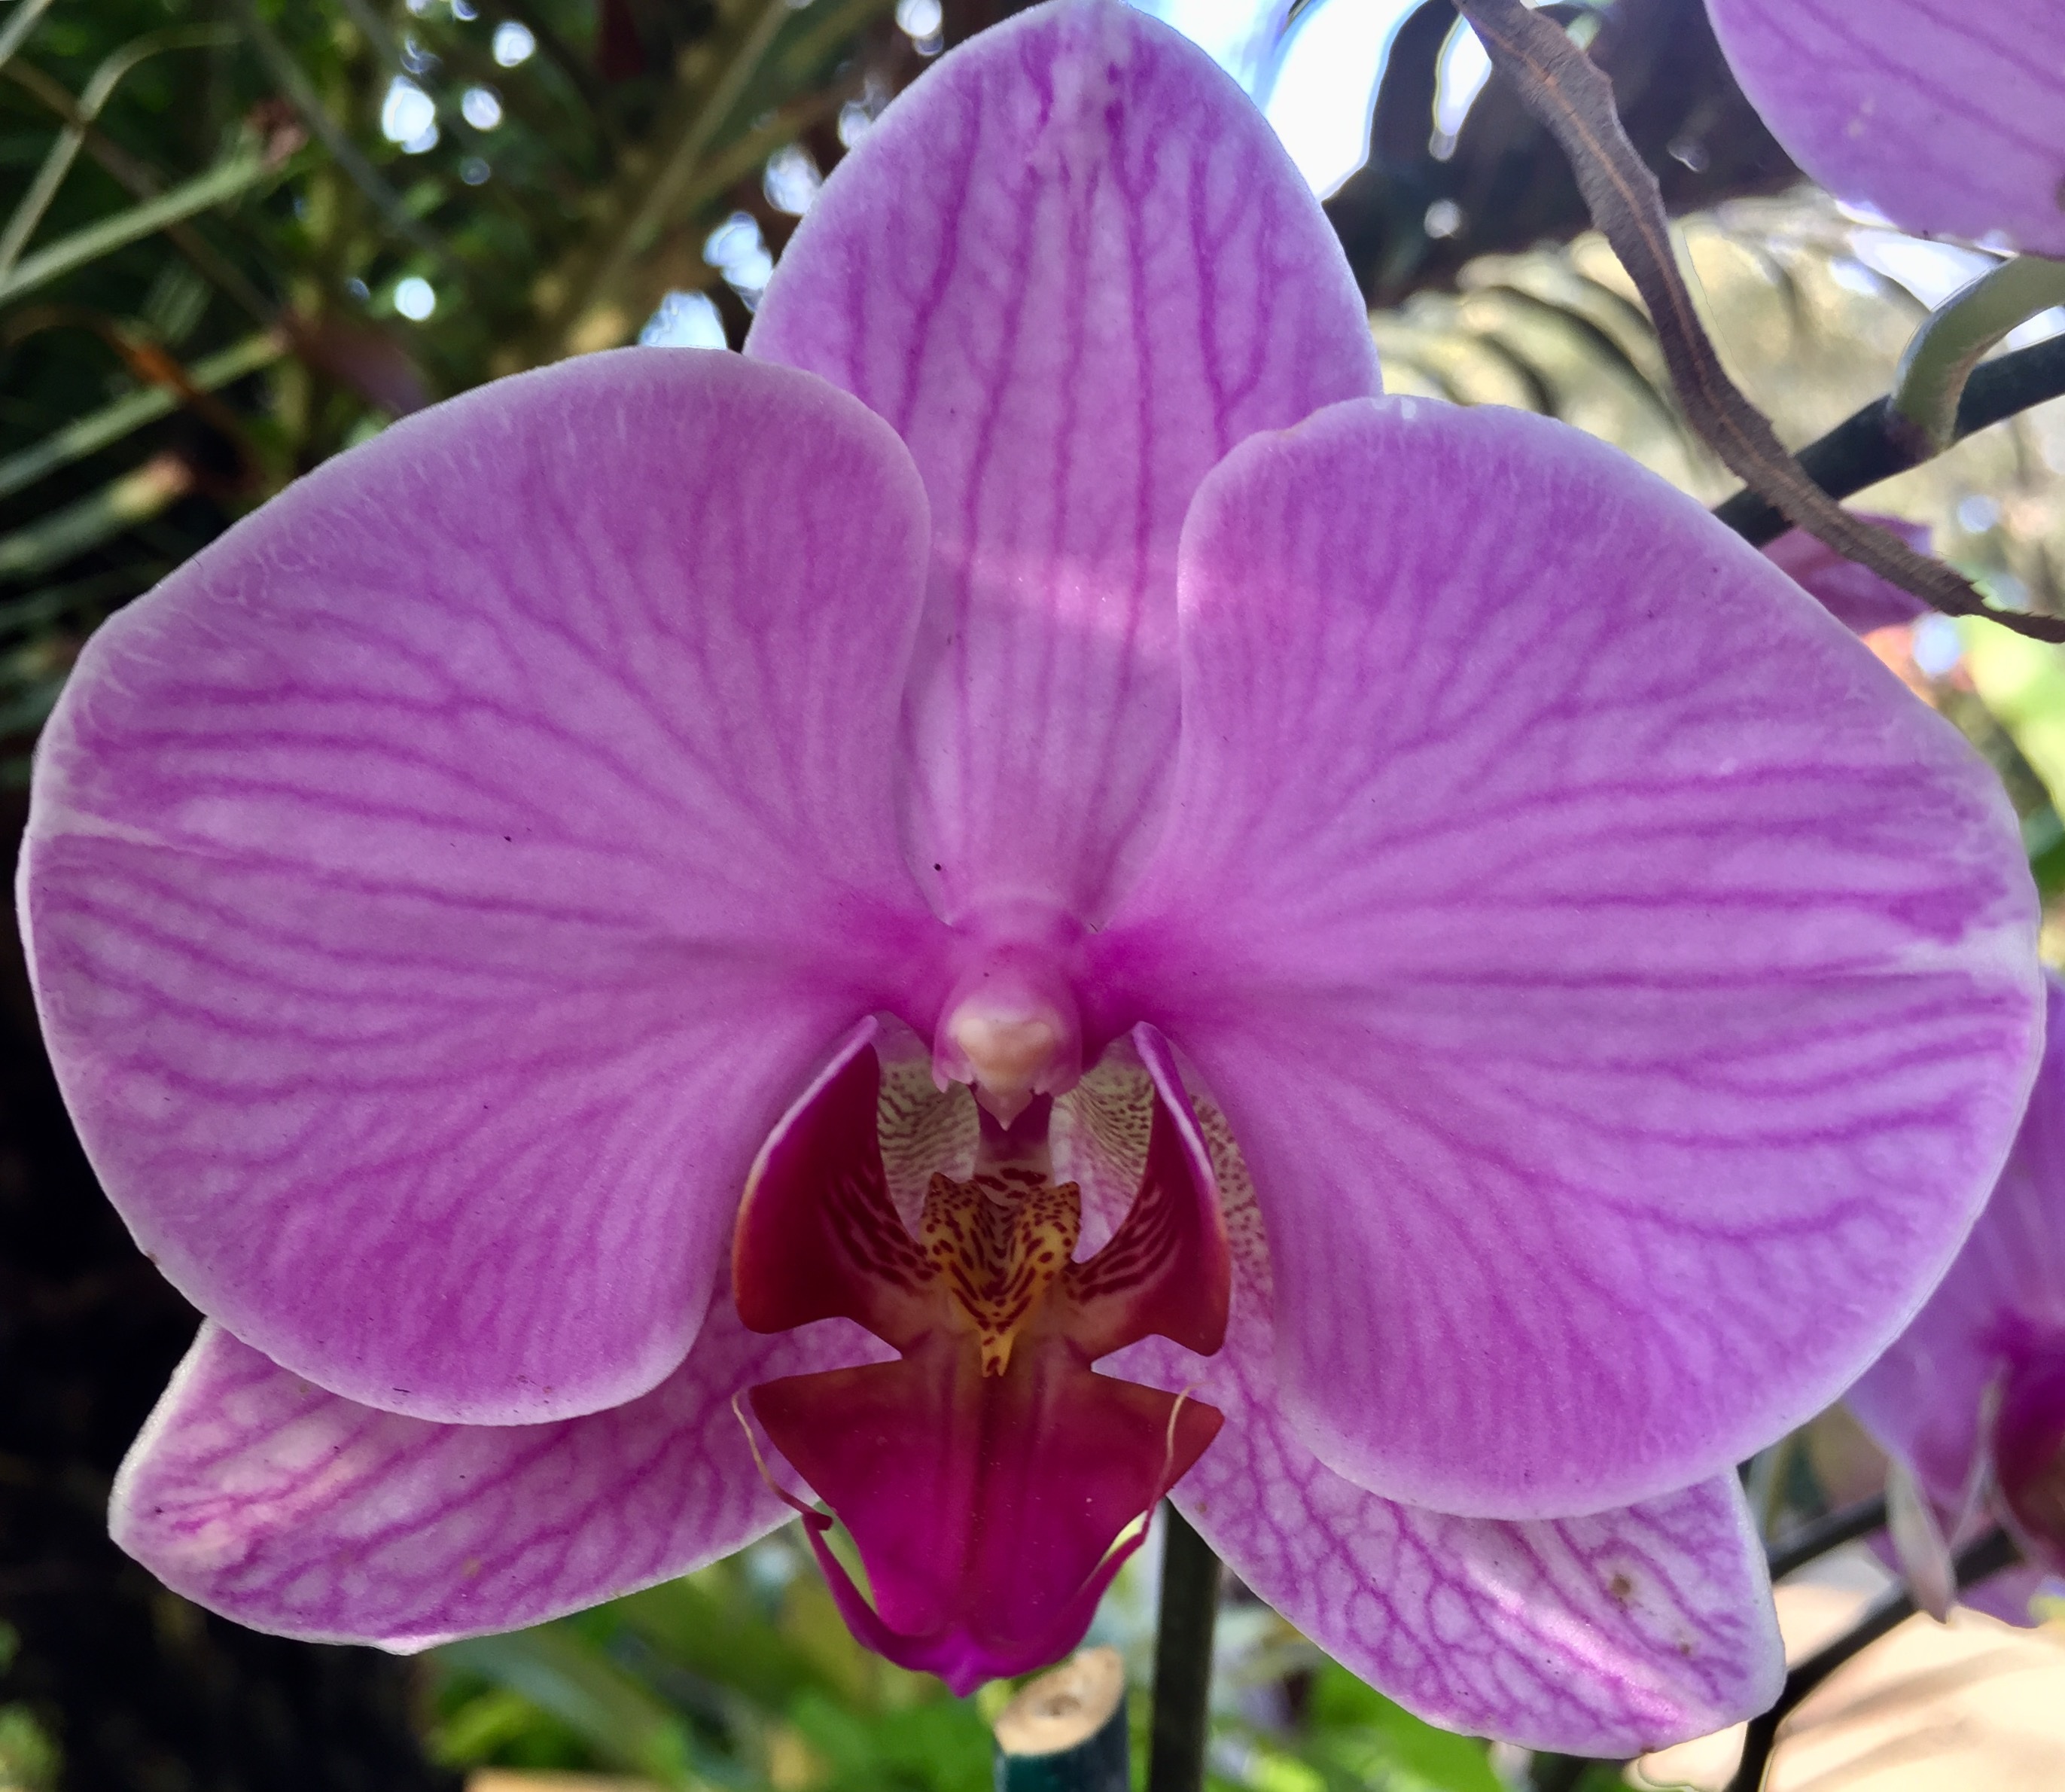
blossom, plant, flower, petal, bloom, floral, botany, pink, flora, orchid, eye, exotic, macro photography, flowering plant, land plant, moth orchid, violet family, magenta orchid